Tehnopol

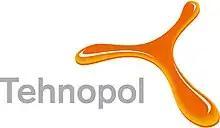
Logo of Tehnopol

Tehnopol (also Tallinn Technology Park) is science and business park in Tallinn, Estonia.